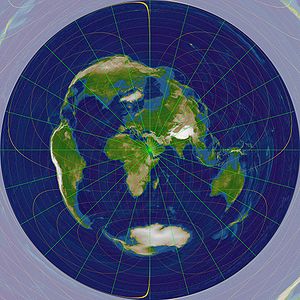
Qibla
Qibla
Qibla er betegnelsen for 'bederetningen for muslimer'. I visse moskéer er bederetningen markeret med en pil på væggen/loftet, i andre moskéer vender bygningens struktur mod qibla. Da størstedelen af moskéer i Danmark ikke er bygget fra grunden af, har de valgt at lægge tæppet i retningen af qibla.